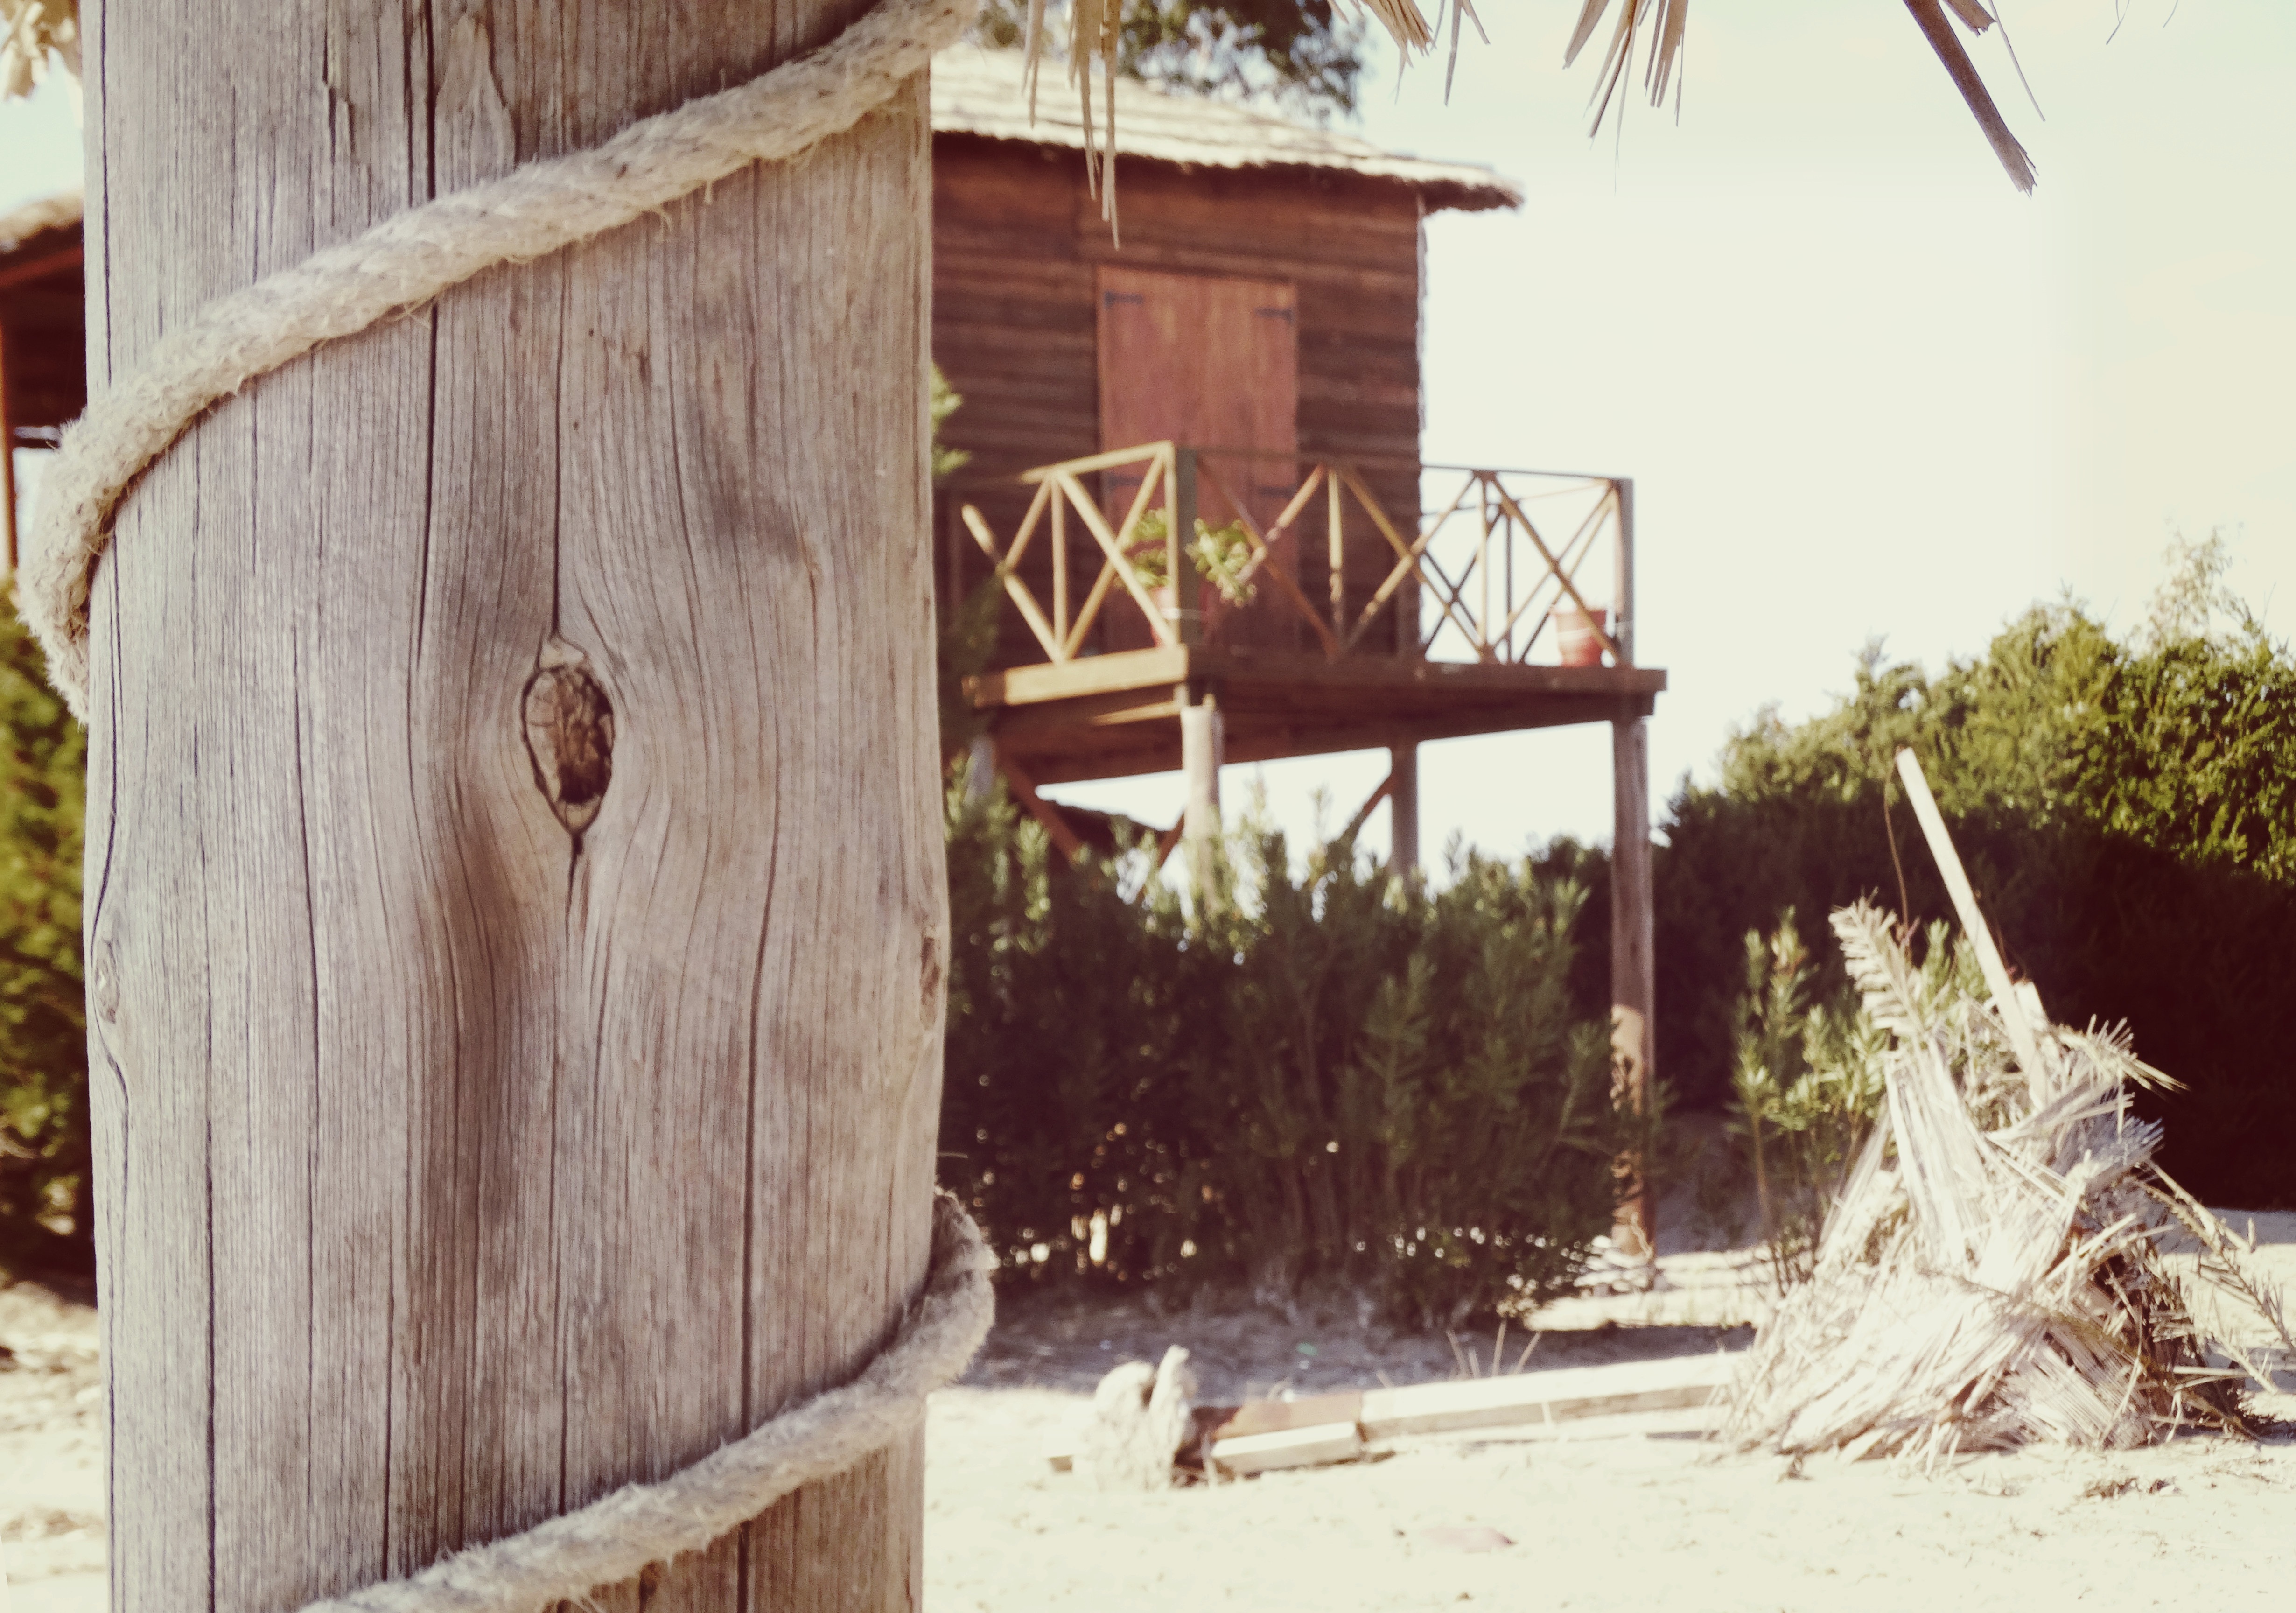
beach, nature, sand, wood, sun, house, barn, home, wall, summer, shack, relax, cottage, holiday